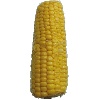
Label: Corn 1